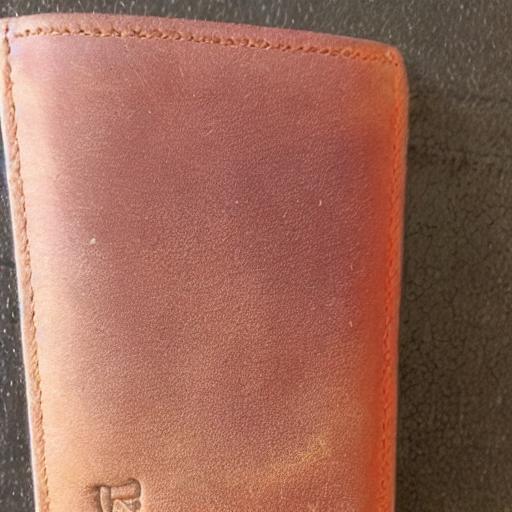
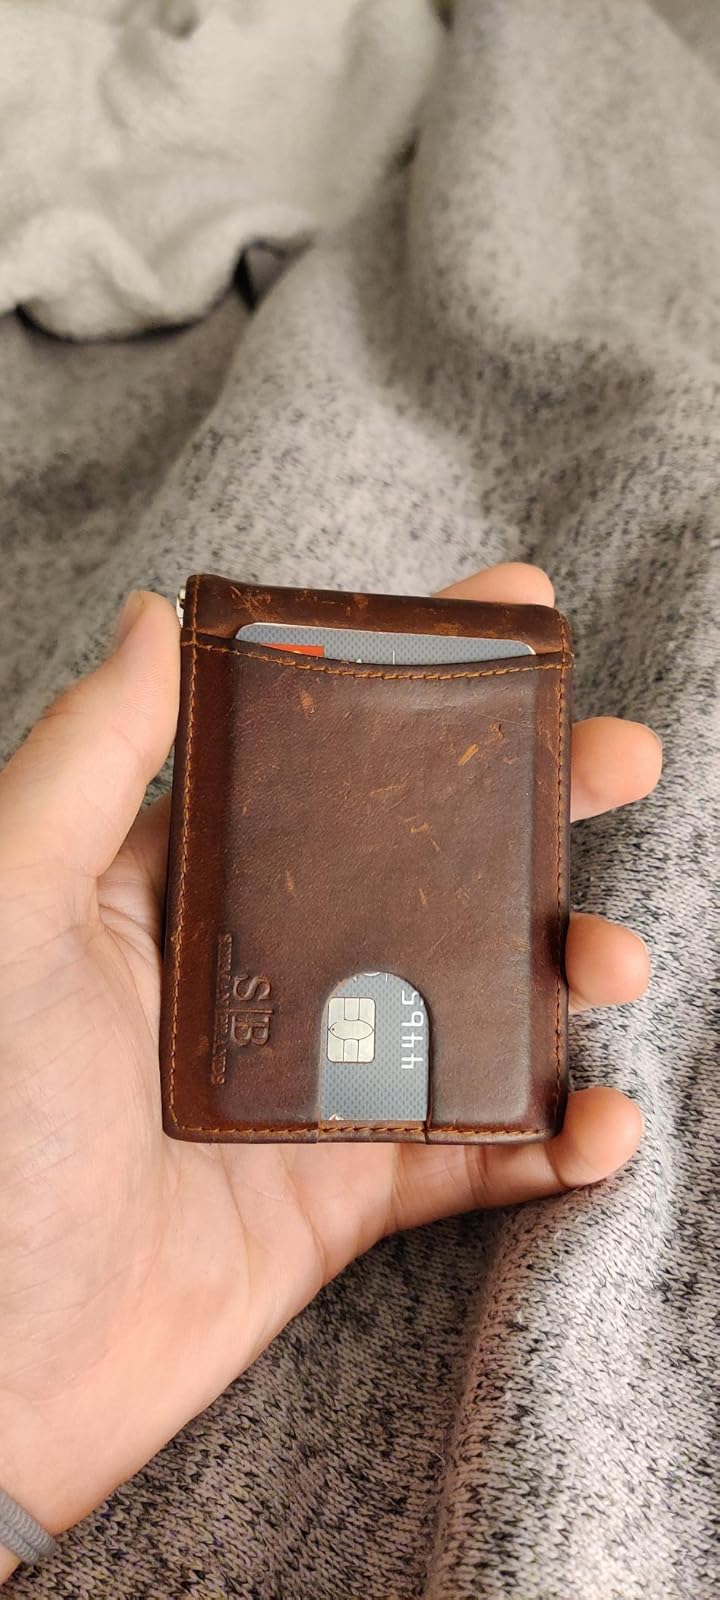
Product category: accessories_wallet
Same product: no